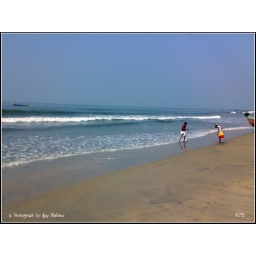
Boy and girl playing with sand by the seashore beach